History of Moncton

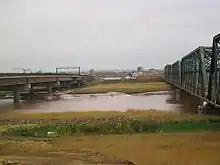
The fifth Gunningsville Bridge on the left, next to its fourth iteration, on the right. Crossing over the Petitcodiac River, the fourth bridge was demolished shortly after the completion of the fifth, in 2005.

Following the World Trade Center attacks of September 11, 2001, United States airspace was abruptly closed by the Federal Aviation Administration. Over a dozen flights with about 2,500 passengers were diverted to the Greater Moncton International Airport as part of Operation Yellow Ribbon. The Moncton Coliseum was turned into a temporary refugee camp for the stranded passengers but the citizens of the city opened their hearts and every passenger that wanted to was able to find billets in private homes. A few months later, the name of the road adjacent to the Coliseum was renamed "September 11 Ave" in memory of all that occurred.